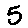
Label: 5